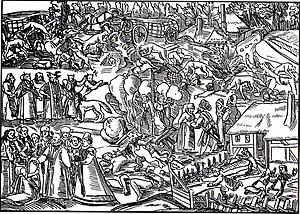
Un sorcier ou une sorcière est une personne qui pratique la sorcellerie. Si l'image du sorcier et de la sorcière est très variable selon les cultures, la sorcière est dans le monde occidental principalement associée à sa capacité à voler sur un balai, aux sabbats et à la chasse aux sorcières. Le sorcier est parfois associé au voyant, d'autres l'associent au chaman, qui est un spécialiste de la communication avec les puissances de la nature et les défunts. La sorcière est un personnage récurrent de l'imaginaire contemporain, à travers les contes, les romans, les films et les masques des fêtes populaires.